Seibu Shinjuku Line

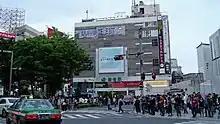
Lumine Est building, originally designed to house the Tokyo terminal for the Seibu Shinjuku Line

In 1952, a dual-track extension from Takadanobaba to Seibu-Shinjuku Station was completed. At this time the line was renamed the Shinjuku Line, integrating the Murayama Line and the northern section of the Kawagoe Line. The new Seibu-Shinjuku terminal was built as a temporary station, as Seibu planned to extend the line to the second floor of what is now known as Lumine Est on the east side of Shinjuku Station. This plan was later scrapped due to insufficient space to handle trains longer than six cars.